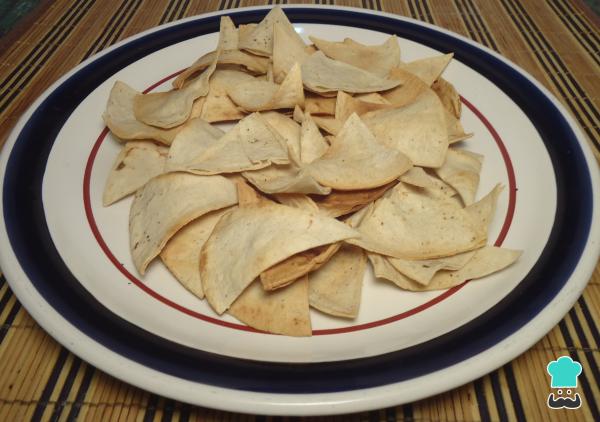
Pasado este tiempo los sacamos del horno con mucho cuidado, los colocamos en un plato para servir y ¡LISTO!, ya podemos degustar de nuestros totopos caseros al horno.Te recomiendo probar esta receta mexicana de la forma más tradicional, con un poco de pico de gallo y guacamole mexicano. ¡Buen Provecho!